Cheshire Ring

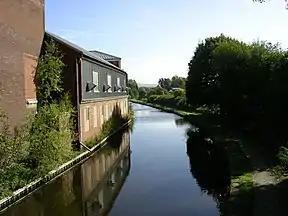
Ashton Canal at Droylsden

The Cheshire Ring is a canal cruising circuit or canal ring, which includes sections of six canals in and around Cheshire and Greater Manchester in North West England: the Ashton Canal, Peak Forest Canal, Macclesfield Canal, Trent and Mersey Canal, Bridgewater Canal, and Rochdale Canal.